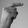
ASL letter: G